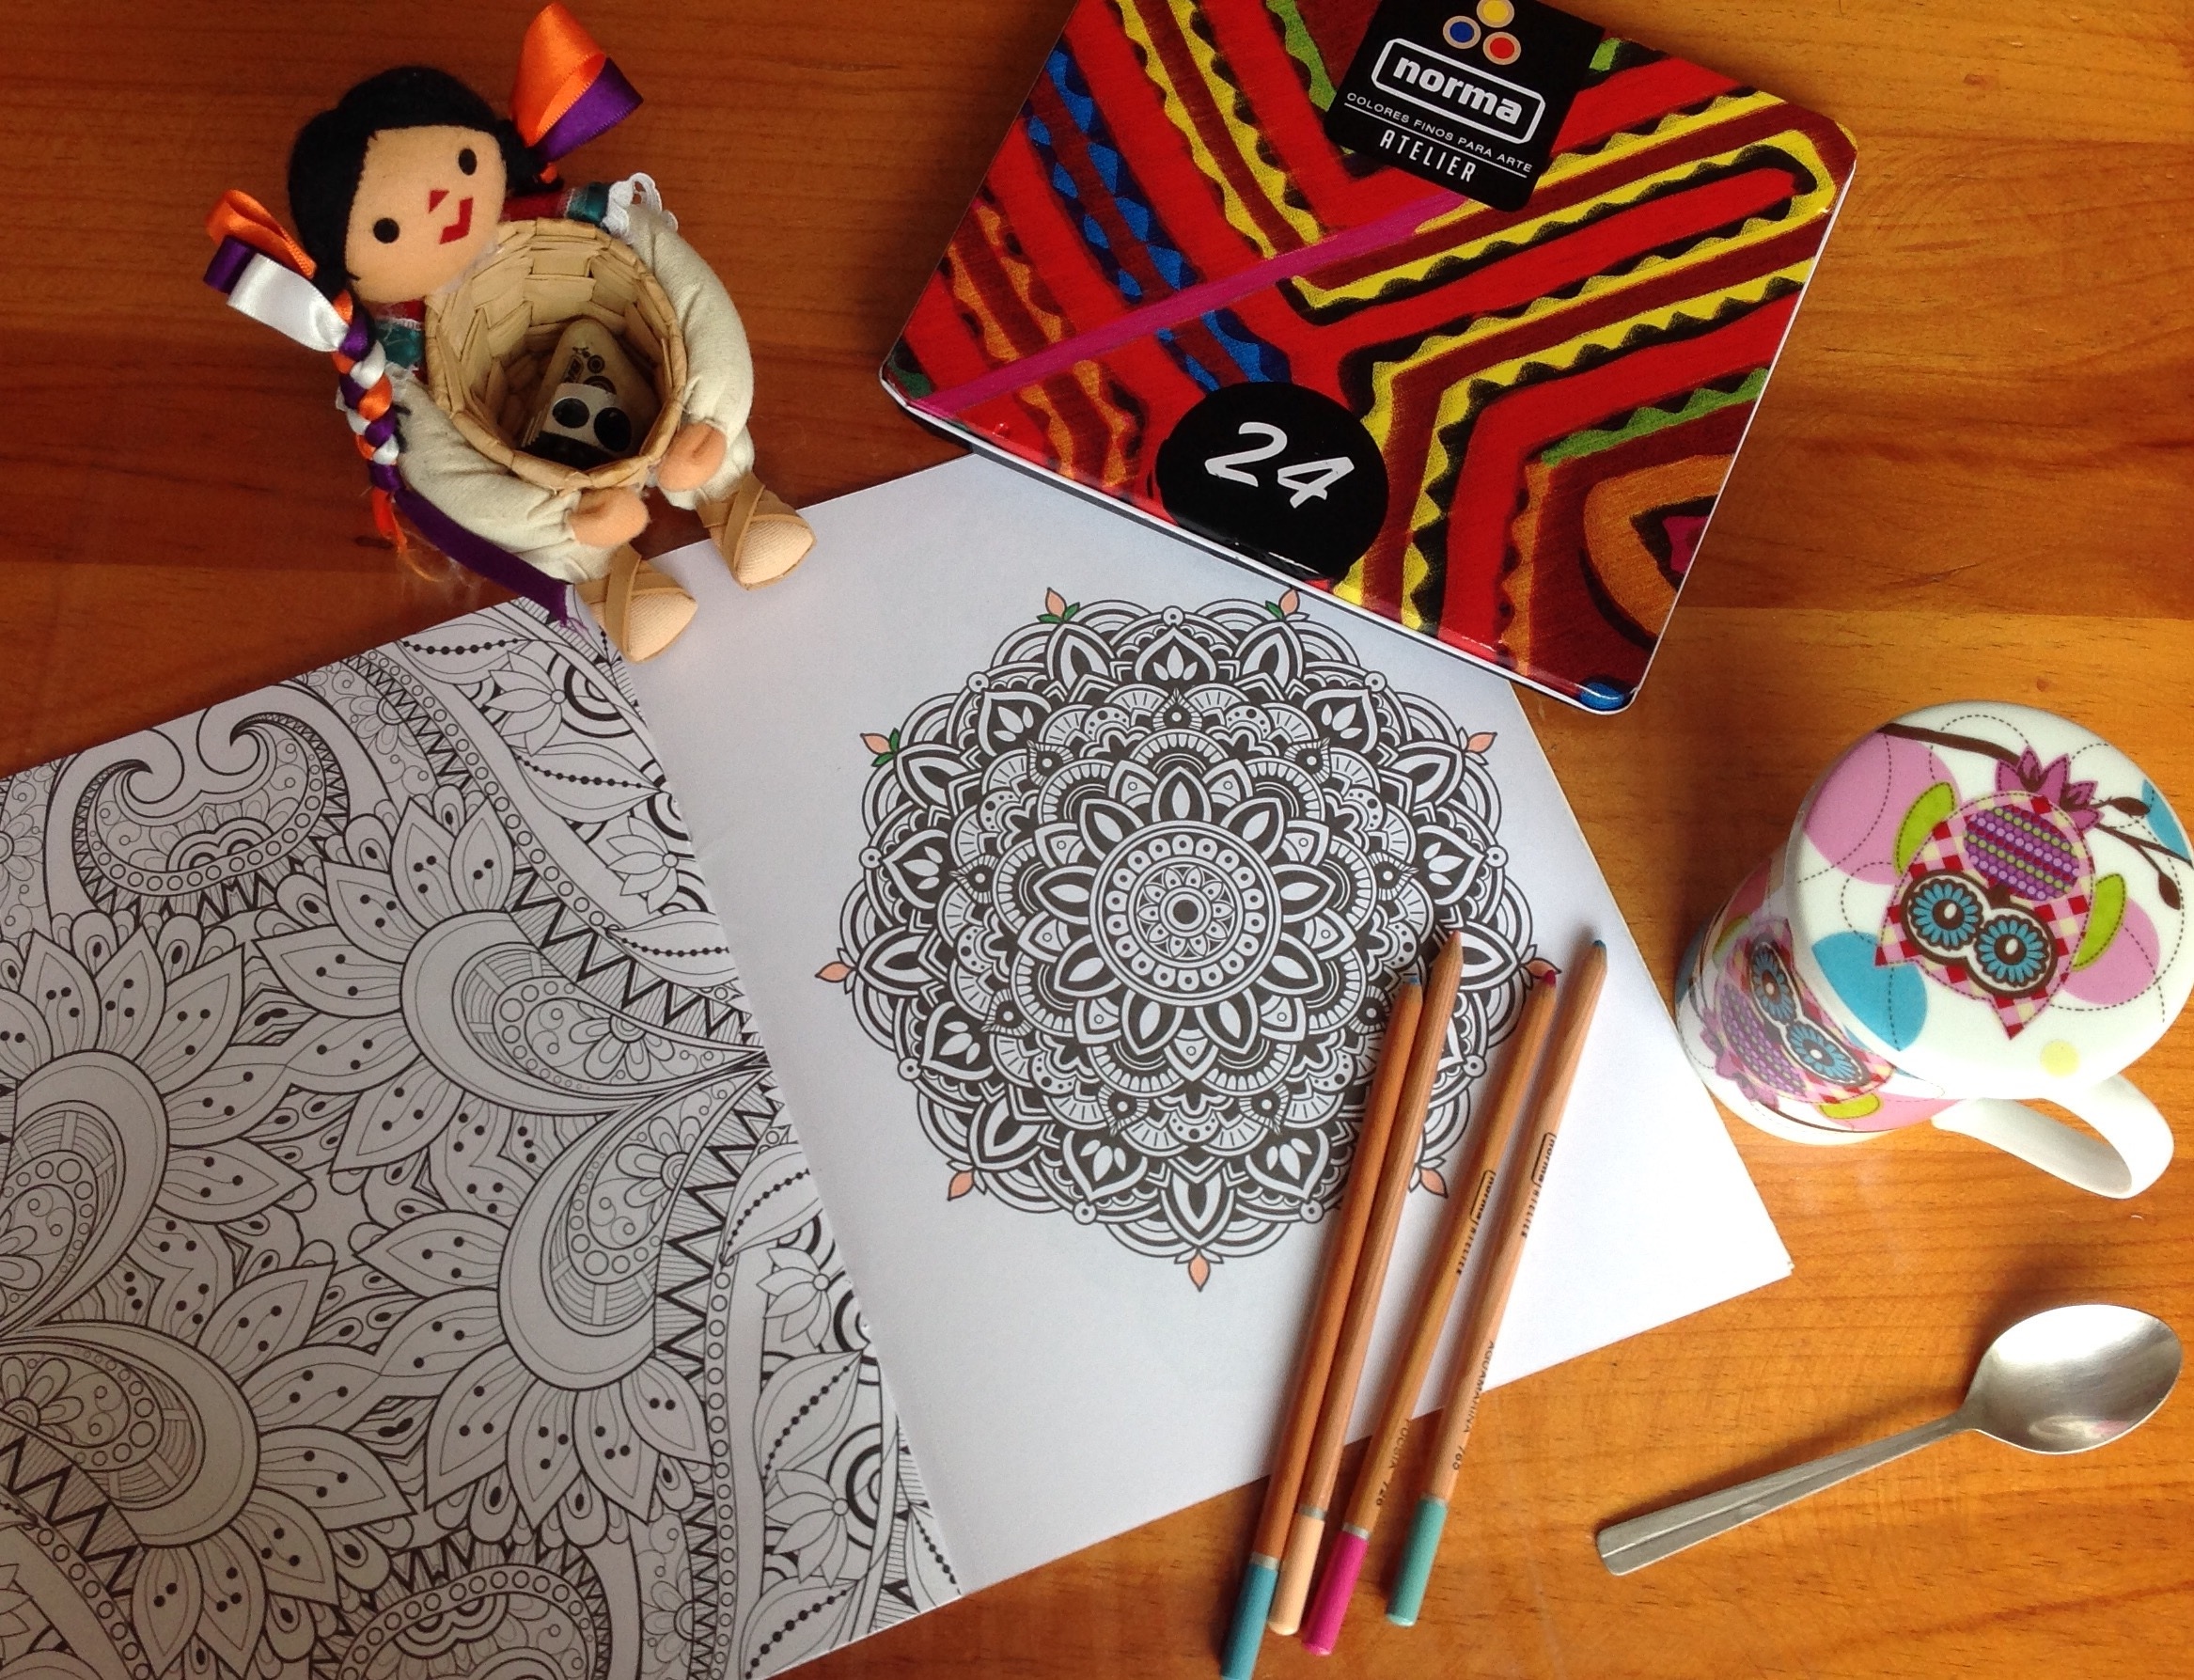
hand, pattern, art, design